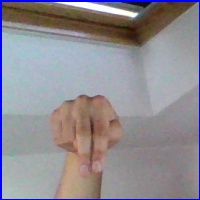
Letra: N